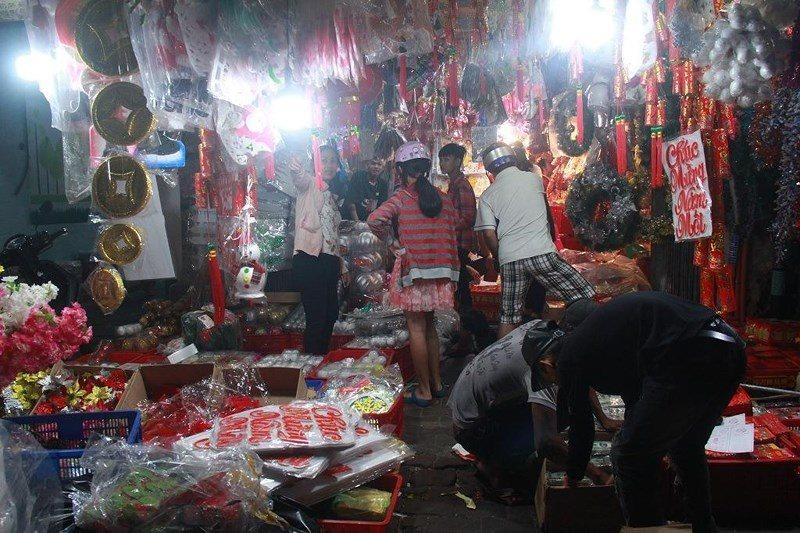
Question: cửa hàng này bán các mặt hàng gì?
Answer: đồ trang trí tết